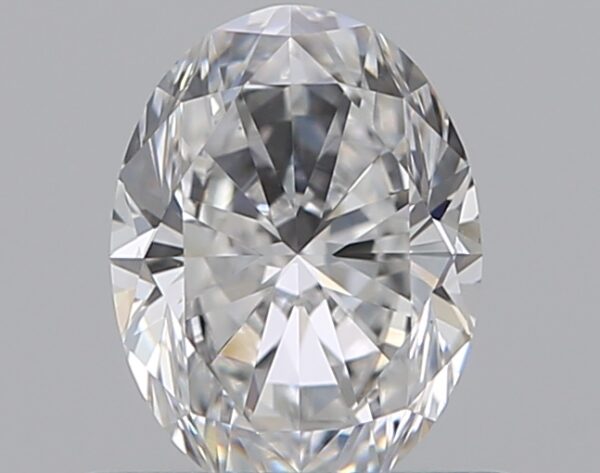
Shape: oval
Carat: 0.53
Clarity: VS1
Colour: D
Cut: EX
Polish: EX
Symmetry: VG
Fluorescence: N
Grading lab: GIA
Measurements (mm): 6.02 x 4.48 x 2.86